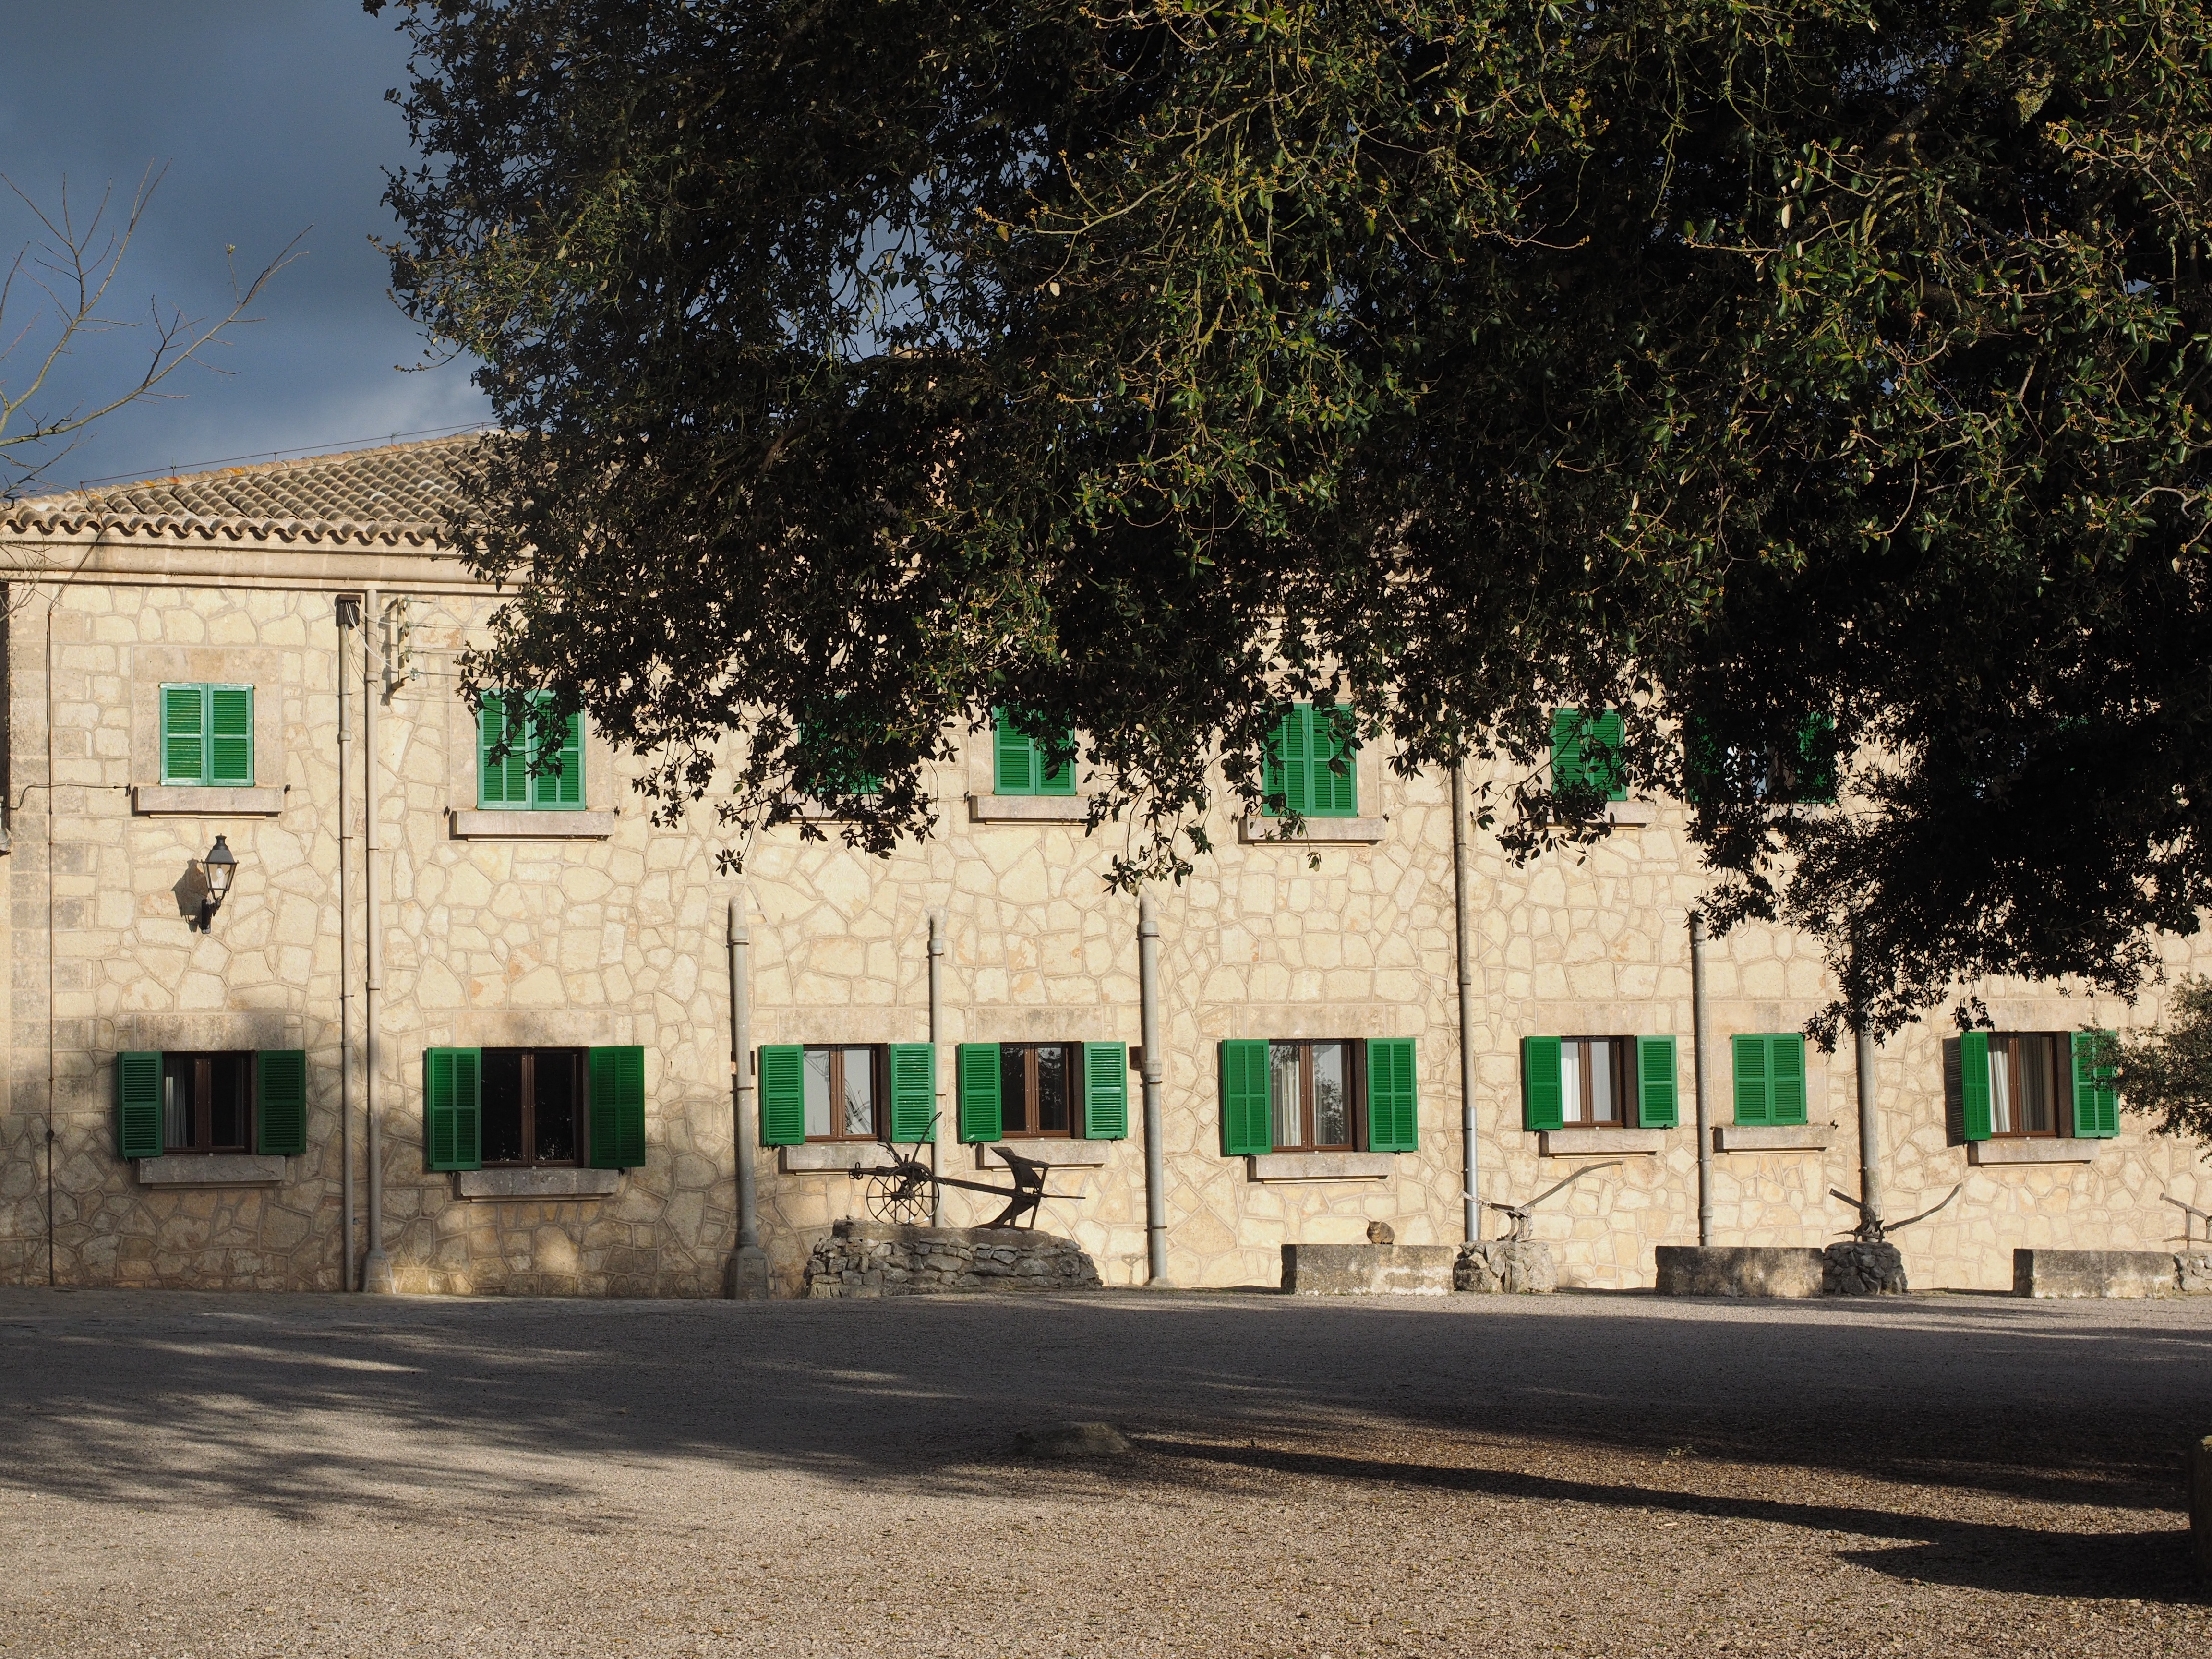
tree, architecture, house, building, home, facade, monastery, mallorca, estate, cura, neighbourhood, place of pilgrimage, urban area, residential area, puig de randa, balearic islands spain, monastery cura, algaida, santuari de nostra senyora de cura, franciscan monastery